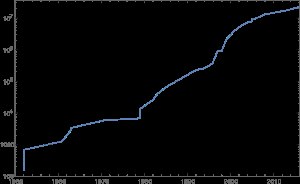
Mersenne-primtal
Udviklingen siden 1950 i antallet af cifre i det størst kendte mersenne-primtal
Mersenne-primtal er heltal på formen 2ⁿ-1. De er opkaldt efter den franske munk Marin Mersenne, som undersøgte disse tal, herunder specielt hvorvidt de var primtal.